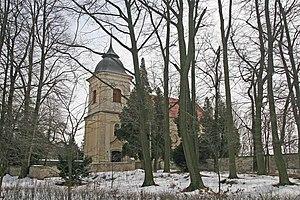
Vysoké Chvojno est une commune du district de Pardubice, dans la région de Pardubice, en République tchèque. Sa population s'élevait à 408 habitants en 2017.